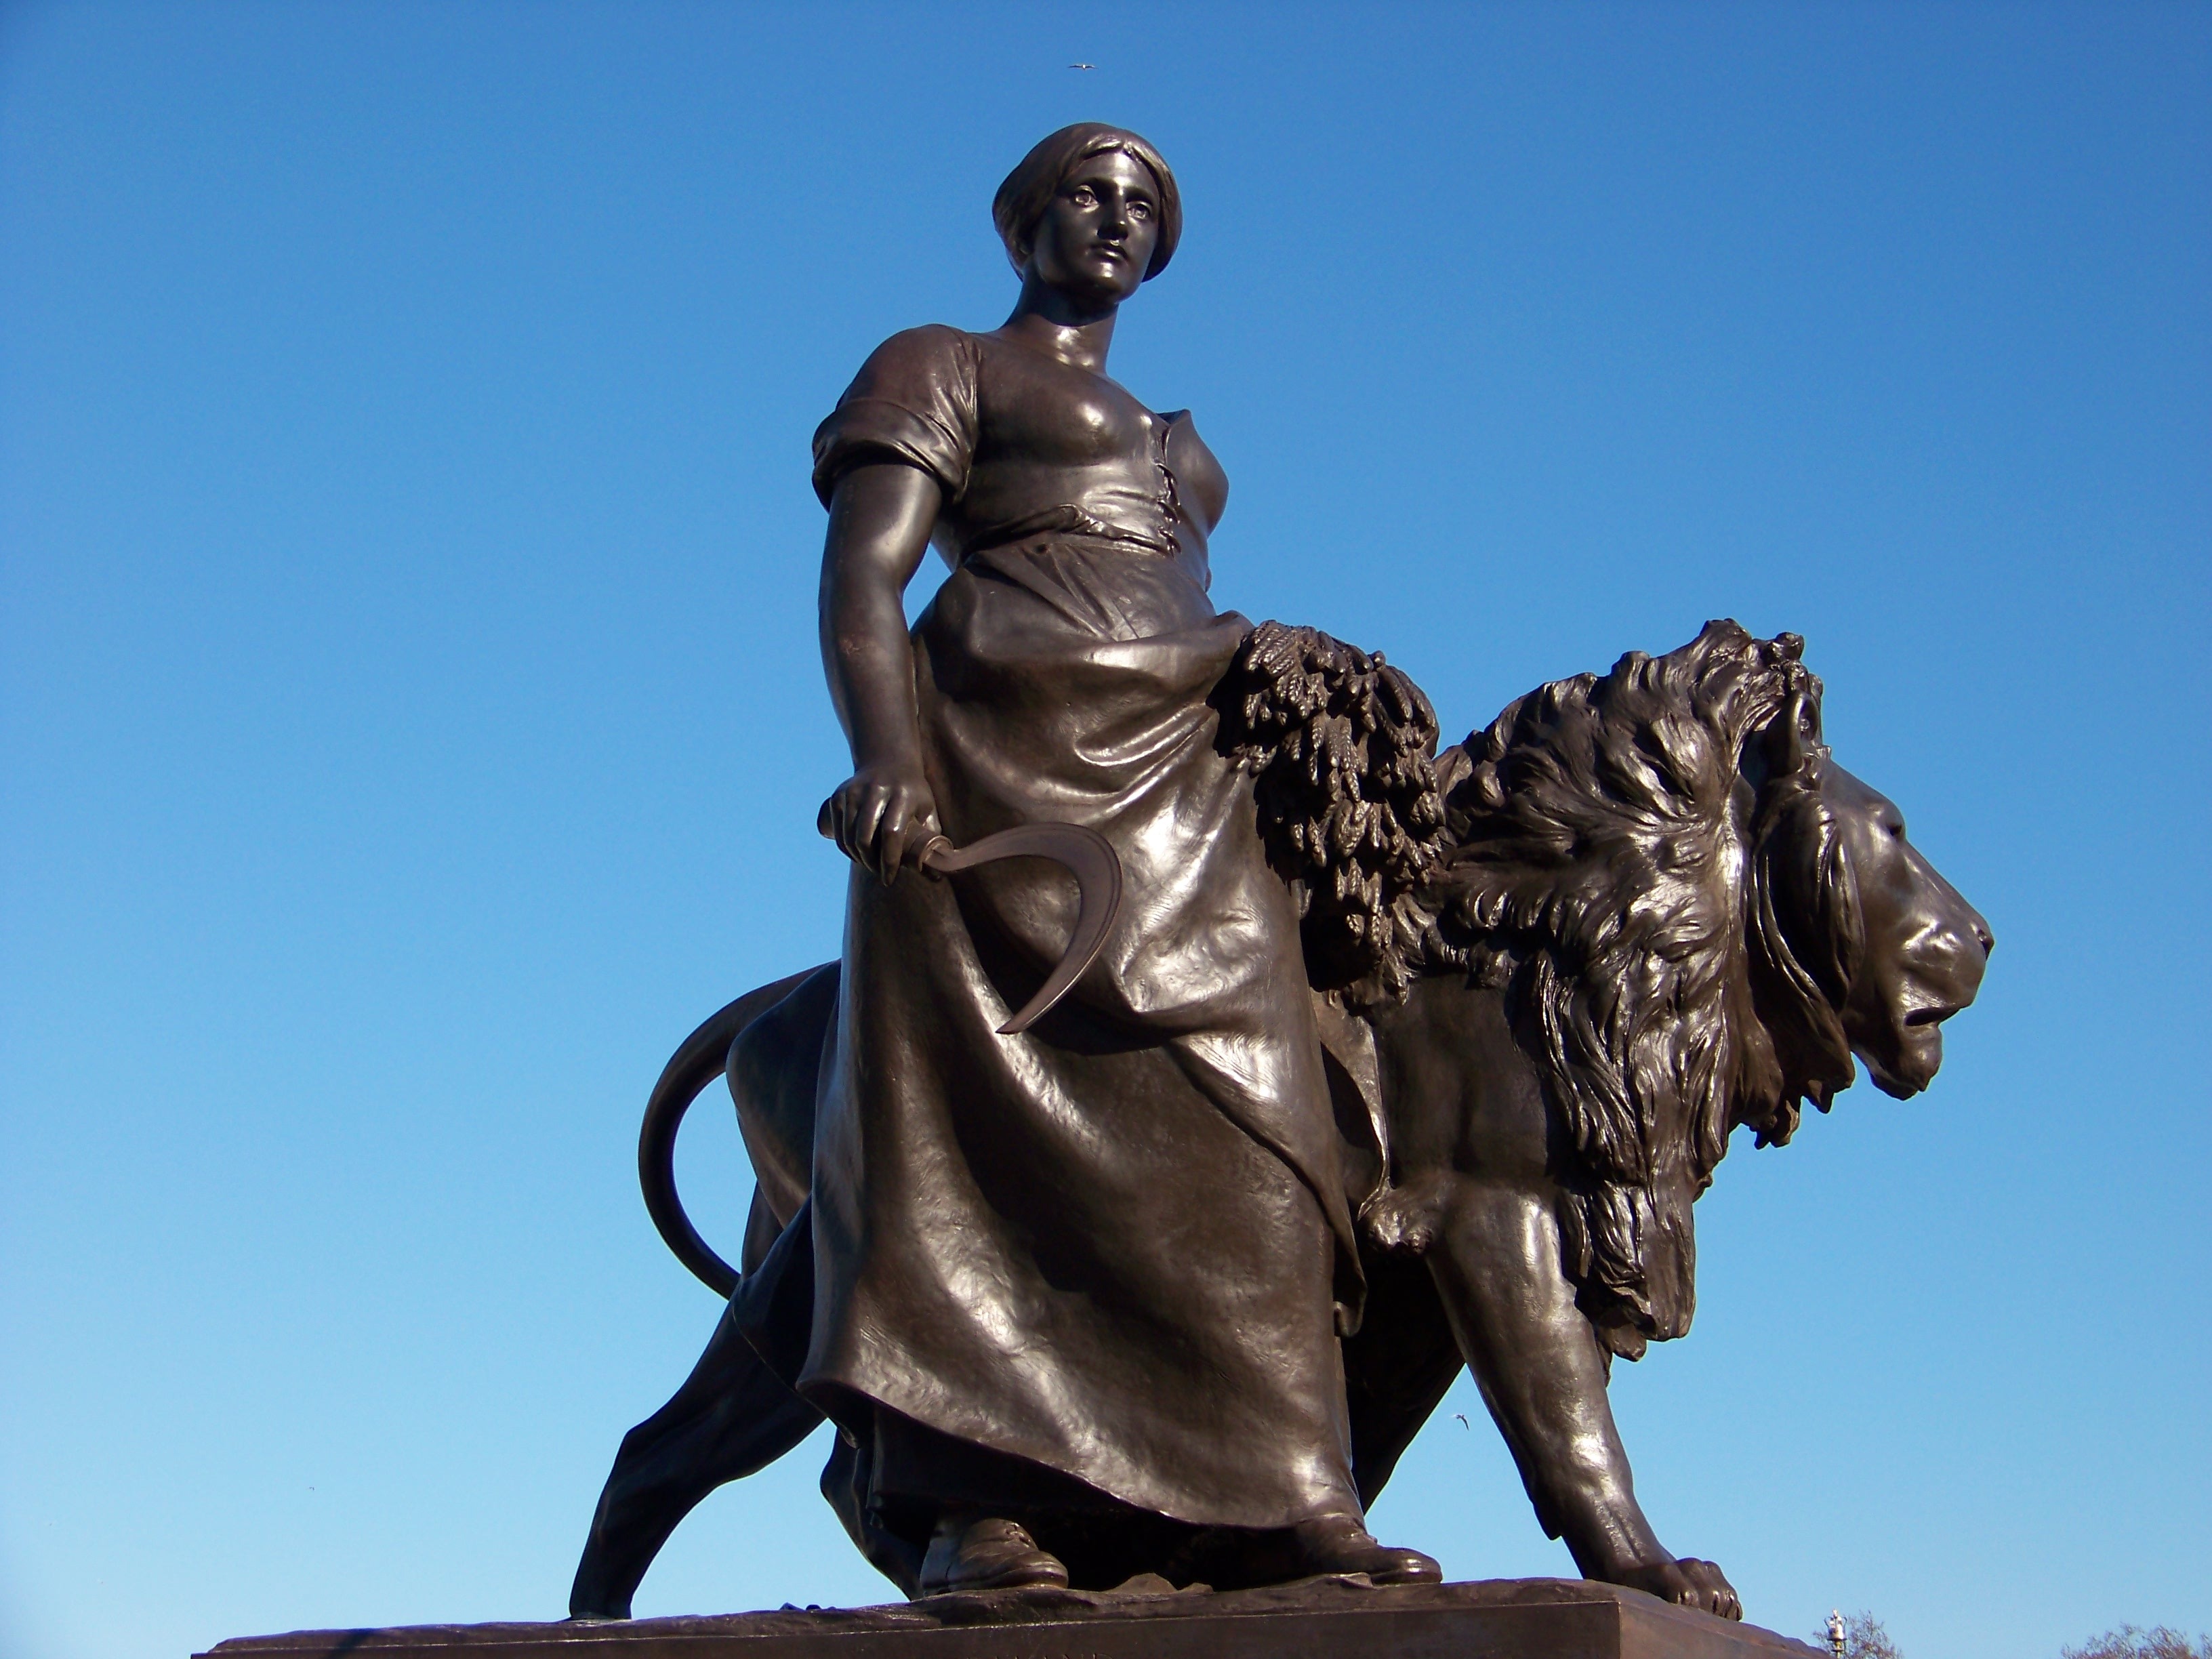
monument, statue, england, sculpture, london, art, bronze, mythology, buckingham, bronze sculpture, ancient history, classical sculpture